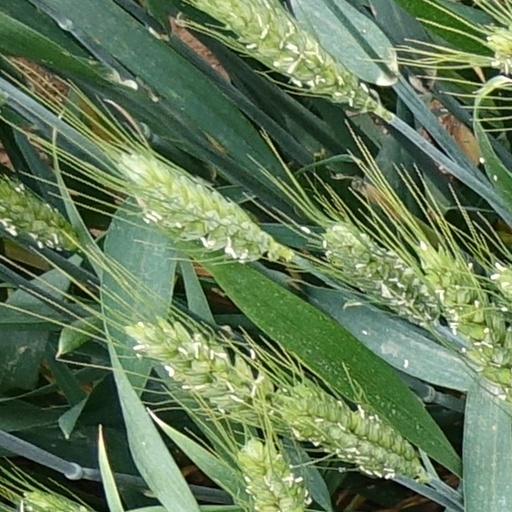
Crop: wheat